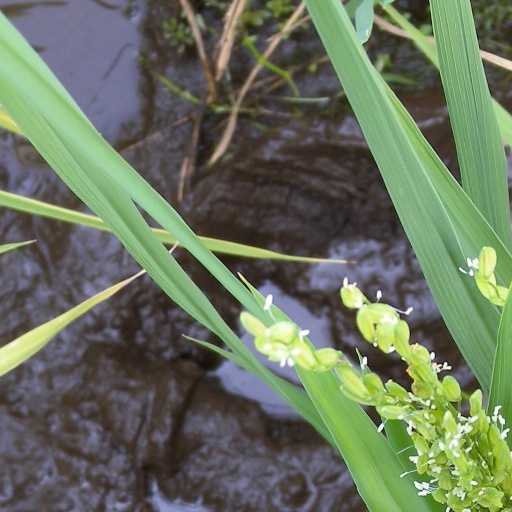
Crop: rice